Ioannina

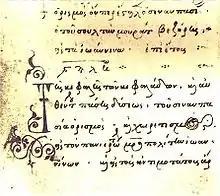
The "Rule of Sinan Pasha" (9 October 1430), written in Greek, granted to the citizens a series of privileges under Ottoman control

Under Michael I, the city was enlarged and fortified anew. The Metropolitan of Naupaktos, John Apokaukos, reports how the city was but a "small town", until Michael gathered refugees who had fled Constantinople and other parts of the Empire that fell to the crusaders of the Fourth Crusade (1202–1204), and settled them there, transforming the city into a fortress and "ark of salvation". Despite frictions with local inhabitants who tried in 1232 to expel the refugees, the latter were eventually successfully settled and Ioannina gained in both population and economic and political importance. In the aftermath of the Battle of Pelagonia in 1259, much of Epirus was occupied by the Empire of Nicaea, and Ioannina was placed under siege. Soon, however, the Epirote ruler Michael II Komnenos Doukas, aided by his younger son John I Doukas, managed to recover their capital of Arta and relieve Ioannina, evicting the Nicaeans from Epirus.